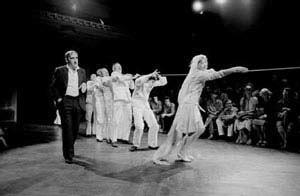
Tadeusz Kantor